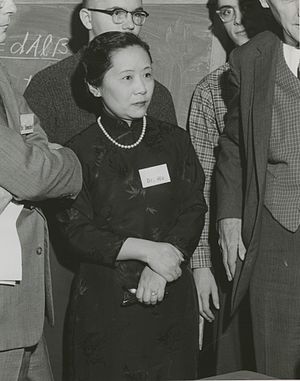
Chien-Shiung Wu
Chien-Shiung Wu var en kinesisk-amerikansk fysiker med en ekspertise i teknikker inden for experimental fysik og radioaktivitet. Wu arbejdede på Manhattan Project